Nayib Bukele

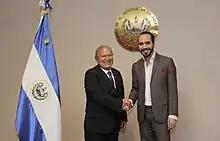
Then-mayor Bukele with President Salvador Sánchez Cerén of the FMLN, May 2015

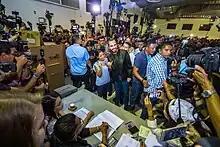
Bukele on election day, February 2019

As mayor, Bukele began a "reordering" ("") to revitalize the city's historic downtown area and combat crime. On the day Bukele took office, he reverted the names of two streets in San Salvador ( and ) to and respectively. Both names had been changed by Bukele's predecessor, Norman Quijano. Zamora, who had become a member of San Salvador's municipal council, stated that the names were reverted due to flaws in the initial renaming process. He added that another street would be named in honor of Castellanos, who provided fake Salvadoran passports to 40,000 Central European Jews to help them escape the Holocaust. Bukele renamed in honor of Castellanos in June 2016.